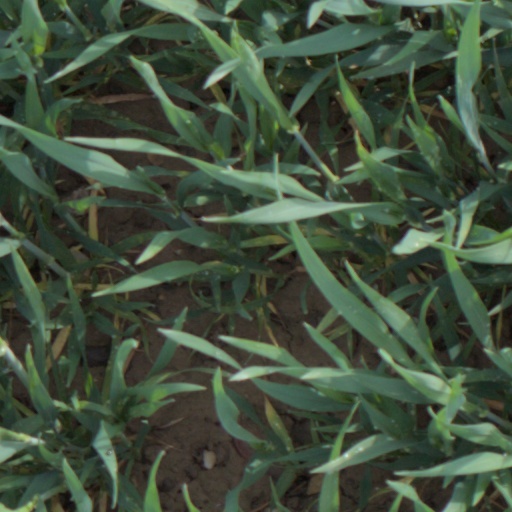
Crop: wheat